Māris Ārbergs

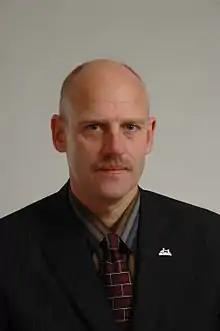
Māris Ārbergs

Māris Ārbergs (born 1962) is a Latvian politician. He was a Deputy of the Saeima from 2006 to 2010, as a member of the People's Party.